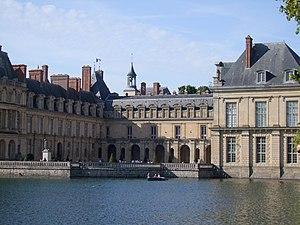
Château de Fontainebleau, Seine-et-Marne, France This building is classé au titre des Monuments Historiques. It is indexed in the Base Mérimée, a database of architectural heritage maintained by the French Ministry of Culture,
Le château de Fontainebleau est un château royal de styles principalement Renaissance et classique, près du centre-ville de Fontainebleau, à une soixantaine de kilomètres au sud-est de Paris, en France. Les premières traces d'un château à Fontainebleau remontent au XIIᵉ siècle. Les derniers travaux sont effectués au XIXᵉ siècle.